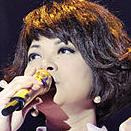
Age: 50